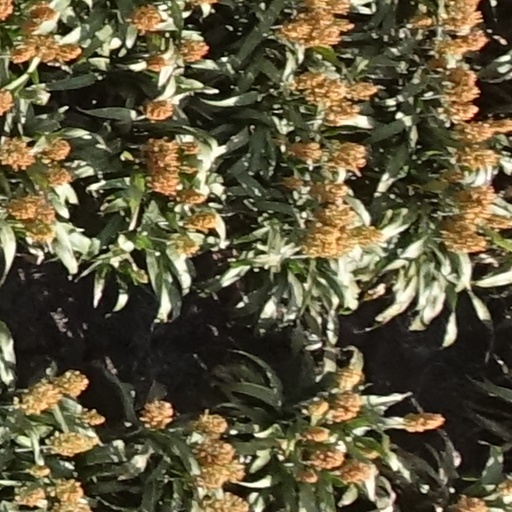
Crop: sorghum